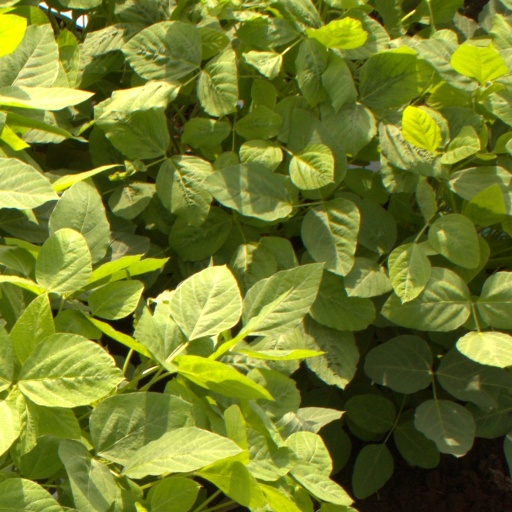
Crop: soybean